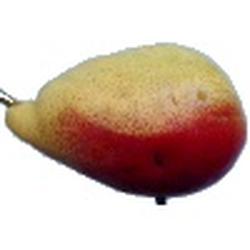
Label: Pear